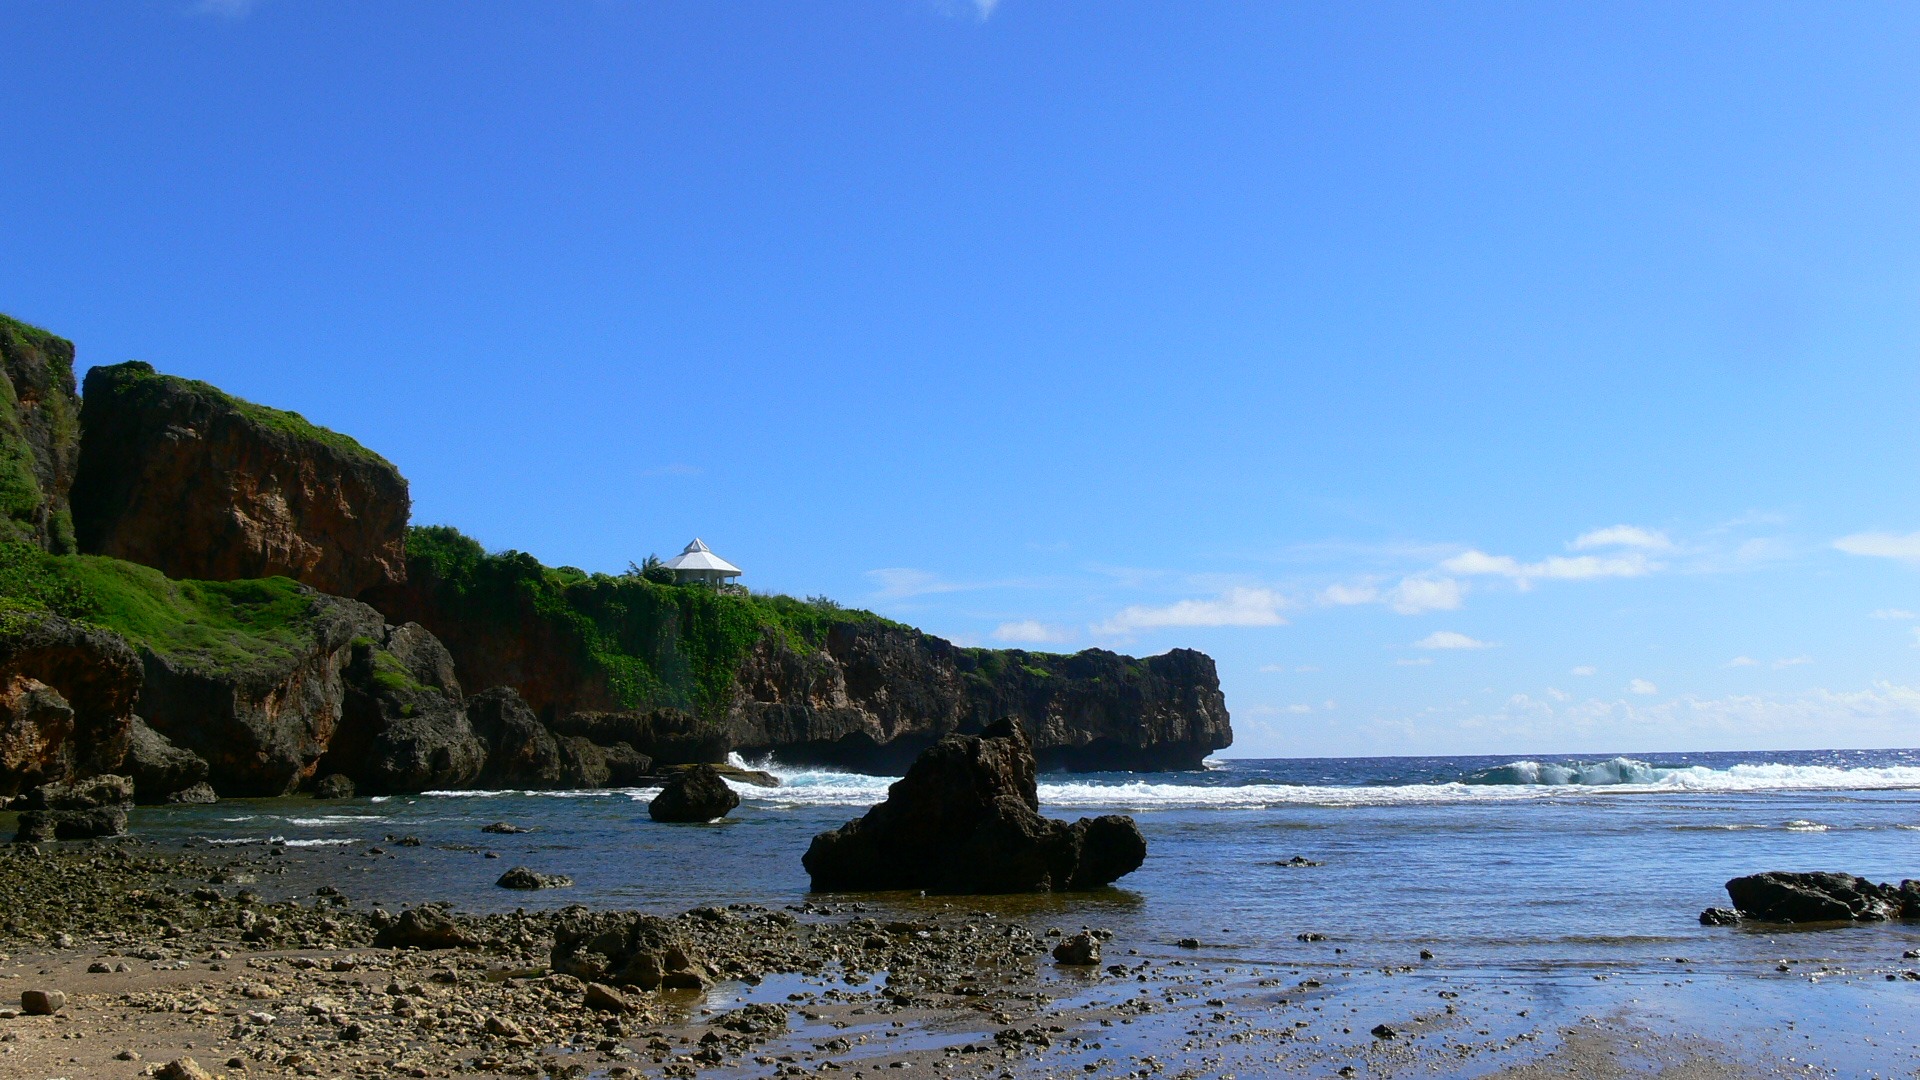
beach, sea, coast, rock, ocean, horizon, shore, vacation, cliff, cove, bay, island, terrain, body of water, cape, islet, commonwealth, pacific ocean, saipan, landform, geographical feature, northern mariana islands